Sverre Holm

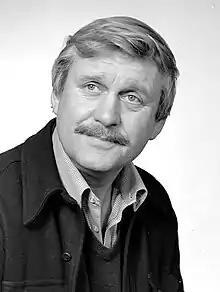
Holm in 1981

Sverre Holm Gundersen (24 July 1931 – 17 March 2005) was a Norwegian stage and film actor. Gundersen was best known for playing Benny in the Olsenbanden-movies (1969–1999), and as station master O. Tidemann in the Norwegian children's program "Sesam Stasjon" (1990–1998), the Norwegian version of the US program, "Sesame Street".